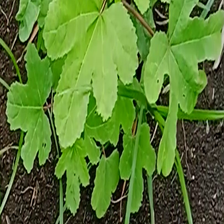
Weed species: Little_Mallow(Malva parviflora)